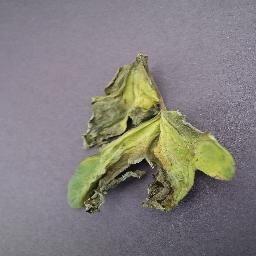
Label: Tomato___Late_blight